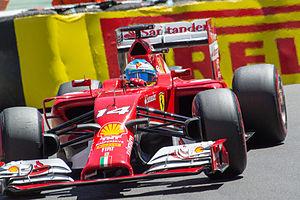
Le Grand Prix automobile de Monaco 2014, disputé le 25 mai 2014 sur le circuit de Monaco, est la 903ᵉ épreuve du championnat du monde de Formule 1 courue depuis 1950. Il s'agit de la soixante-et-unième édition du Grand Prix de Monaco comptant pour le championnat du monde de Formule 1 et de la sixième manche du championnat 2014.